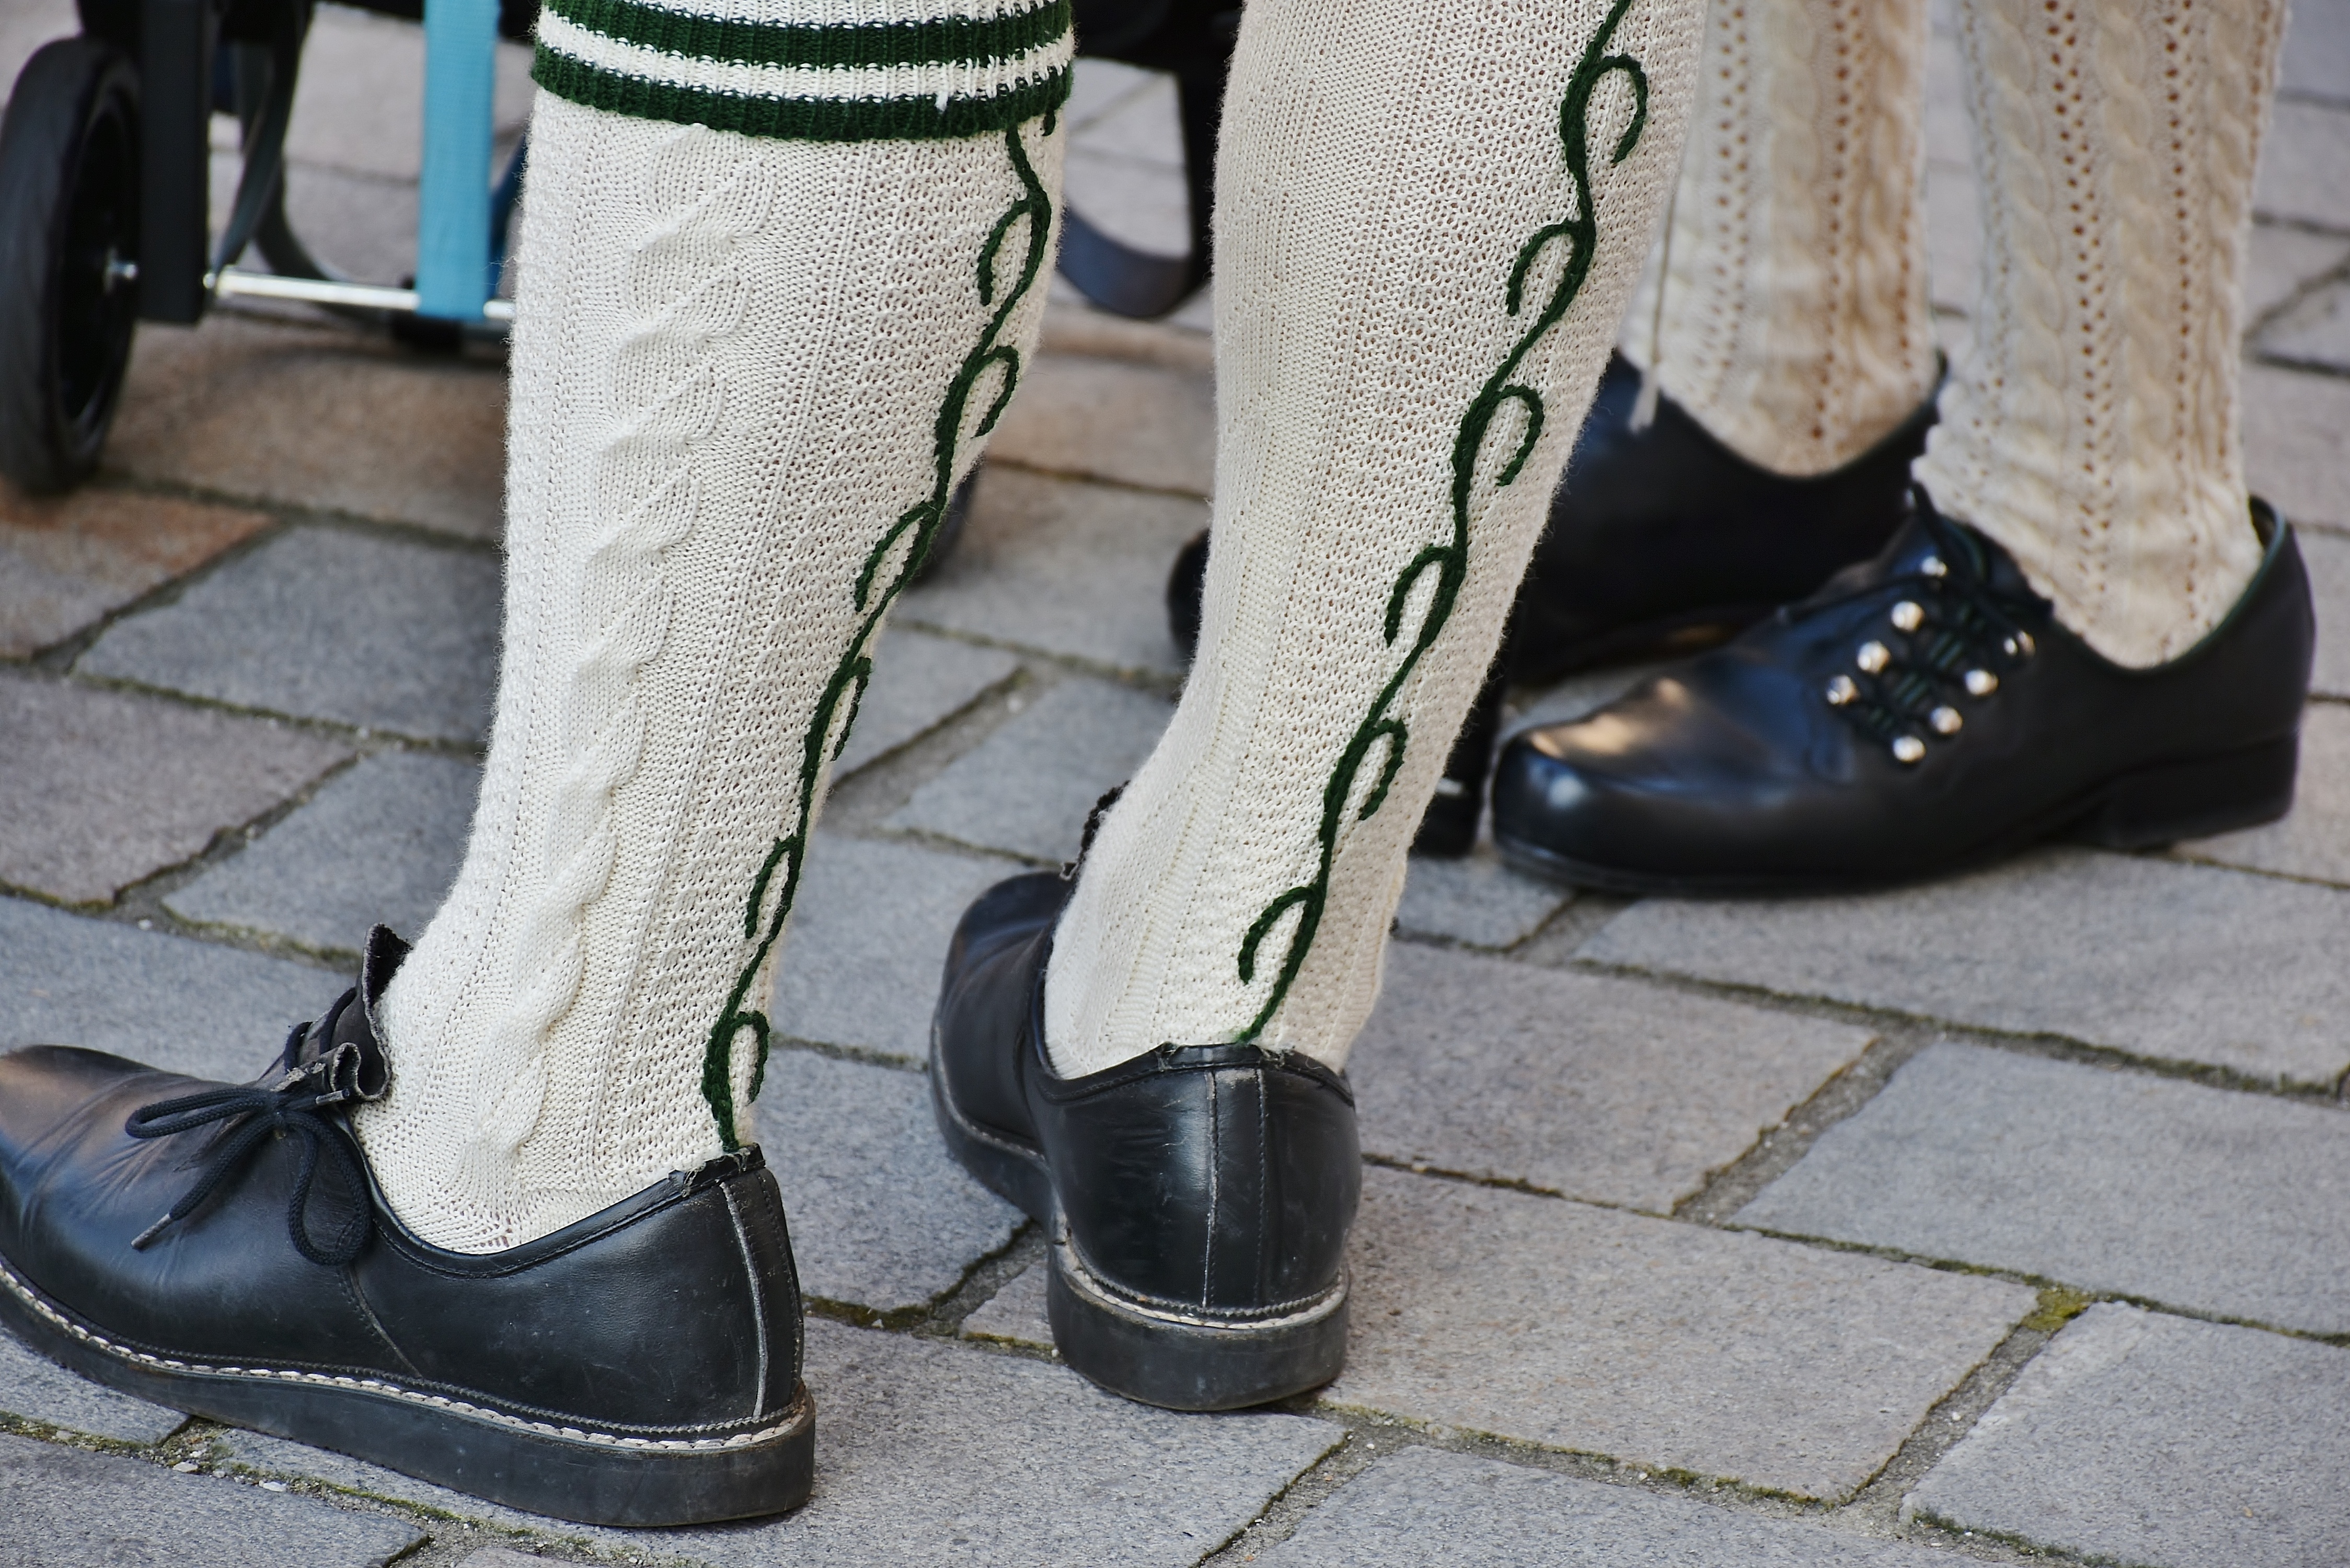
person, shoe, leather, feet, urban, walk, boot, leg, spring, green, lace, child, fashion, clothing, black, garment, human body, outdoors, shoes, festival, students, legs, sneakers, footwear, style, tradition, costume, socks, wear, uniforms, leather shoes, concrete floor, high heeled footwear